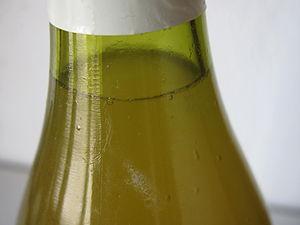
Vue de près du col d'une bouteille de ""vin bourru"" achetée sur un marché de Haute-Savoie et montrant les bulles de la fermentation."
L'espace de tête ou ullage correspond au volume de gaz situé entre le produit et l'opercule des emballages. Cette notion s'applique aux bouteilles de verre ou de plastique, entre le liquide et le bouchon, aux bocaux entre l'aliment et le couvercle, ou encore aux pots comme le yaourt, entre le produit et la pellicule.